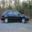
Label: automobile